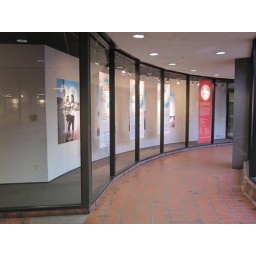
The Hennepin Gallery is on the ground floor of the Hennepin County Government Center. The gallery measures nearly one-hundred-feet in length.